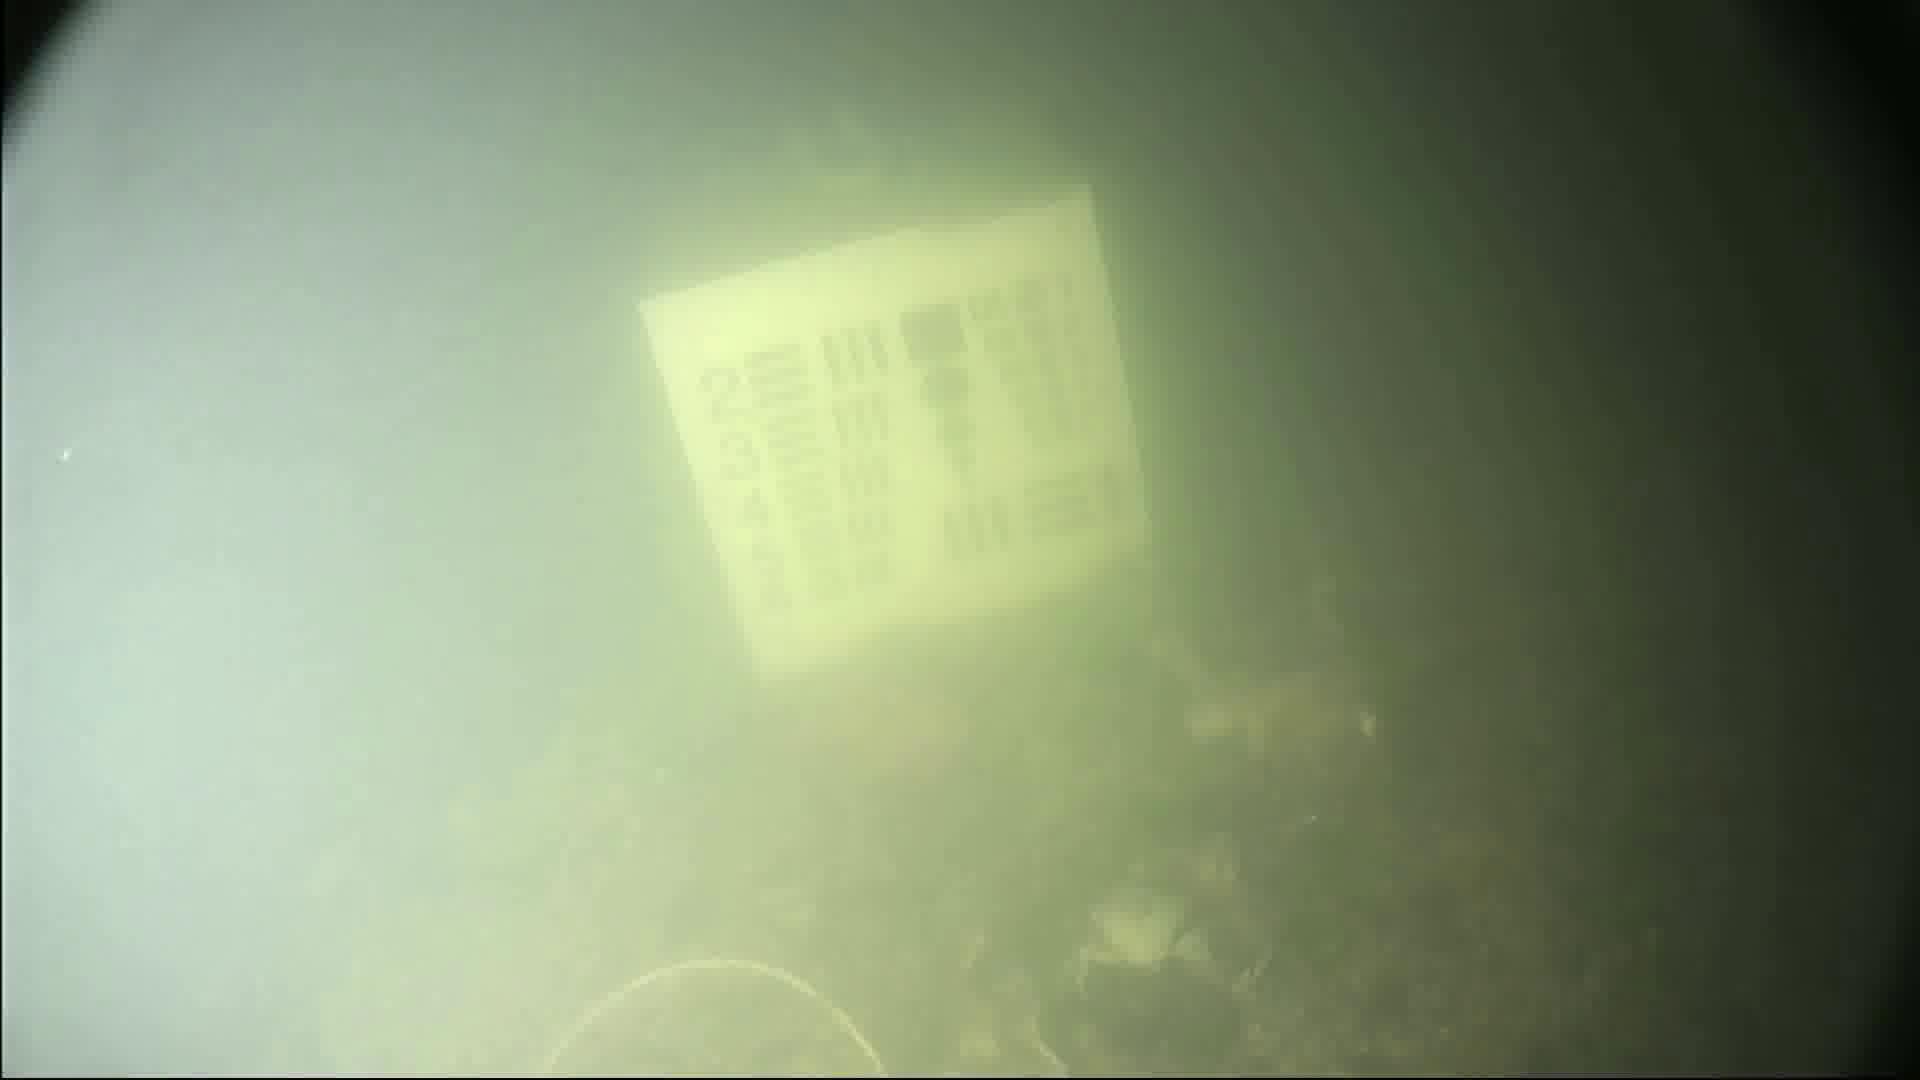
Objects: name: crab